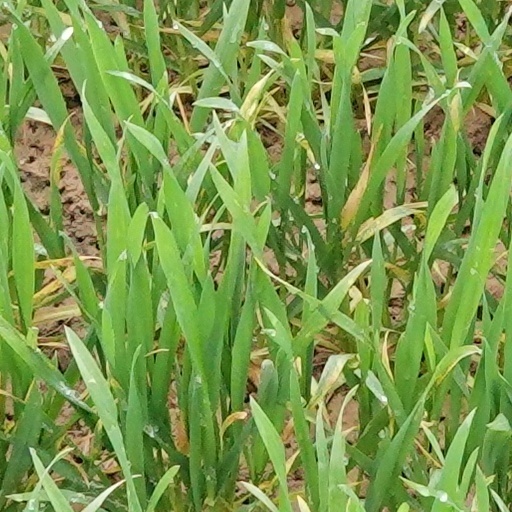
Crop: wheat